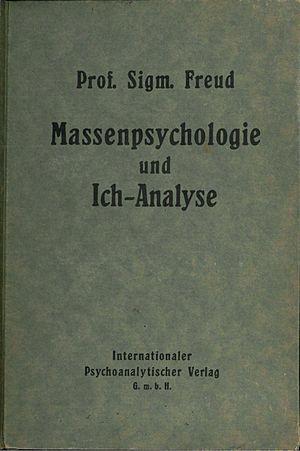
Psychologie des masses et analyse du moi est un ouvrage de Sigmund Freud publié en 1921 sous le titre Massenpsychologie und Ich-Analyse et traduit pour la première fois en français en 1924 sous le titre Psychologie collective et analyse du moi. Ouvrage écrit par Freud en 1920, juste après Au-delà du principe de plaisir, il constitue le deuxième temps du grand remaniement théorique des années 1920 et sera suivi de l’article Le Moi et le Ça. Cet ouvrage a pour objectif de s’intéresser au psychisme de l’individu dès lors qu'il s'intègre à une masse et d'en tirer quelques enseignements sur le fonctionnement de la société.